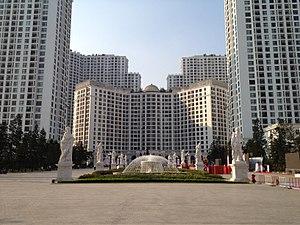
Le district de Thanh Xuan est un district urbain de la province de Hanoï dans la région du Delta du Fleuve Rouge au Viêt Nam.